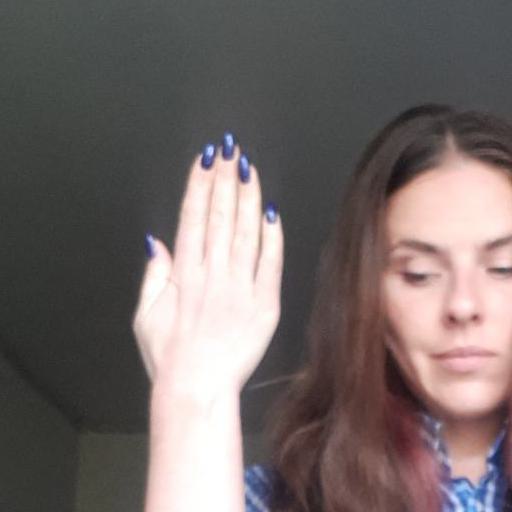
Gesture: stop_inverted